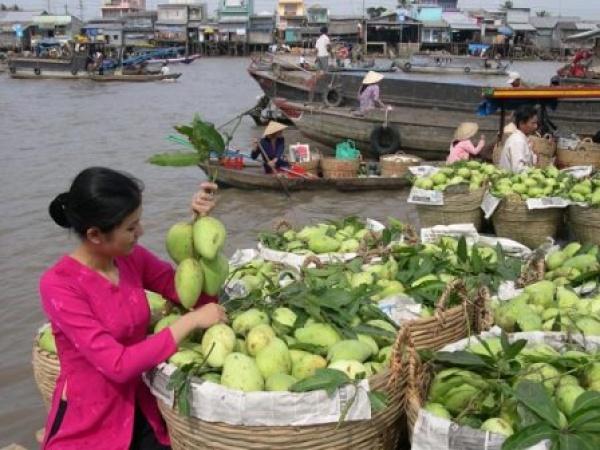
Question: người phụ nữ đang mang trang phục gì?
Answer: người phụ nữ đang mang áo bà ba màu hồng